USS Leyte (CV-32)

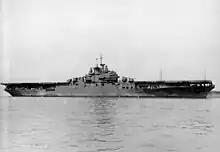
"Leyte" in 1946

"Leyte" joined battleship on a good will cruise along the western seaboard of South America in the fall of 1946 before returning to the Caribbean on 18 November to resume shakedown operations. In 1948, the carrier was equipped with its first helicopter detachment of HO3S-1 utility helicopters, and participated in a fleet exercise, "Operation Frigid", in the North Atlantic.